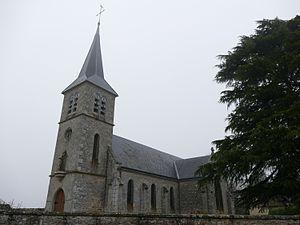
L'église Saint-Cyr à Lonrai (Orne, Normandie, France).
Lonrai est une commune française, située dans le département de l'Orne en région Normandie, peuplée de 1 134 habitants.